Kylian Mbappé

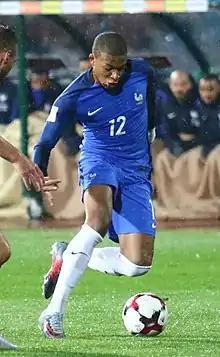
Mbappé's movement is often highlighted as one of his most important assets

A versatile forward, Mbappé often plays as a winger, and is capable of playing on either flank, due to his ability with both feet. He is capable of cutting into the centre onto his stronger right foot from the left wing, and of creating chances and providing assists for teammates from the right thanks to his vision. He is also able to play in the centre as a main striker, due to his composure, clinical finishing, and eye for goal.